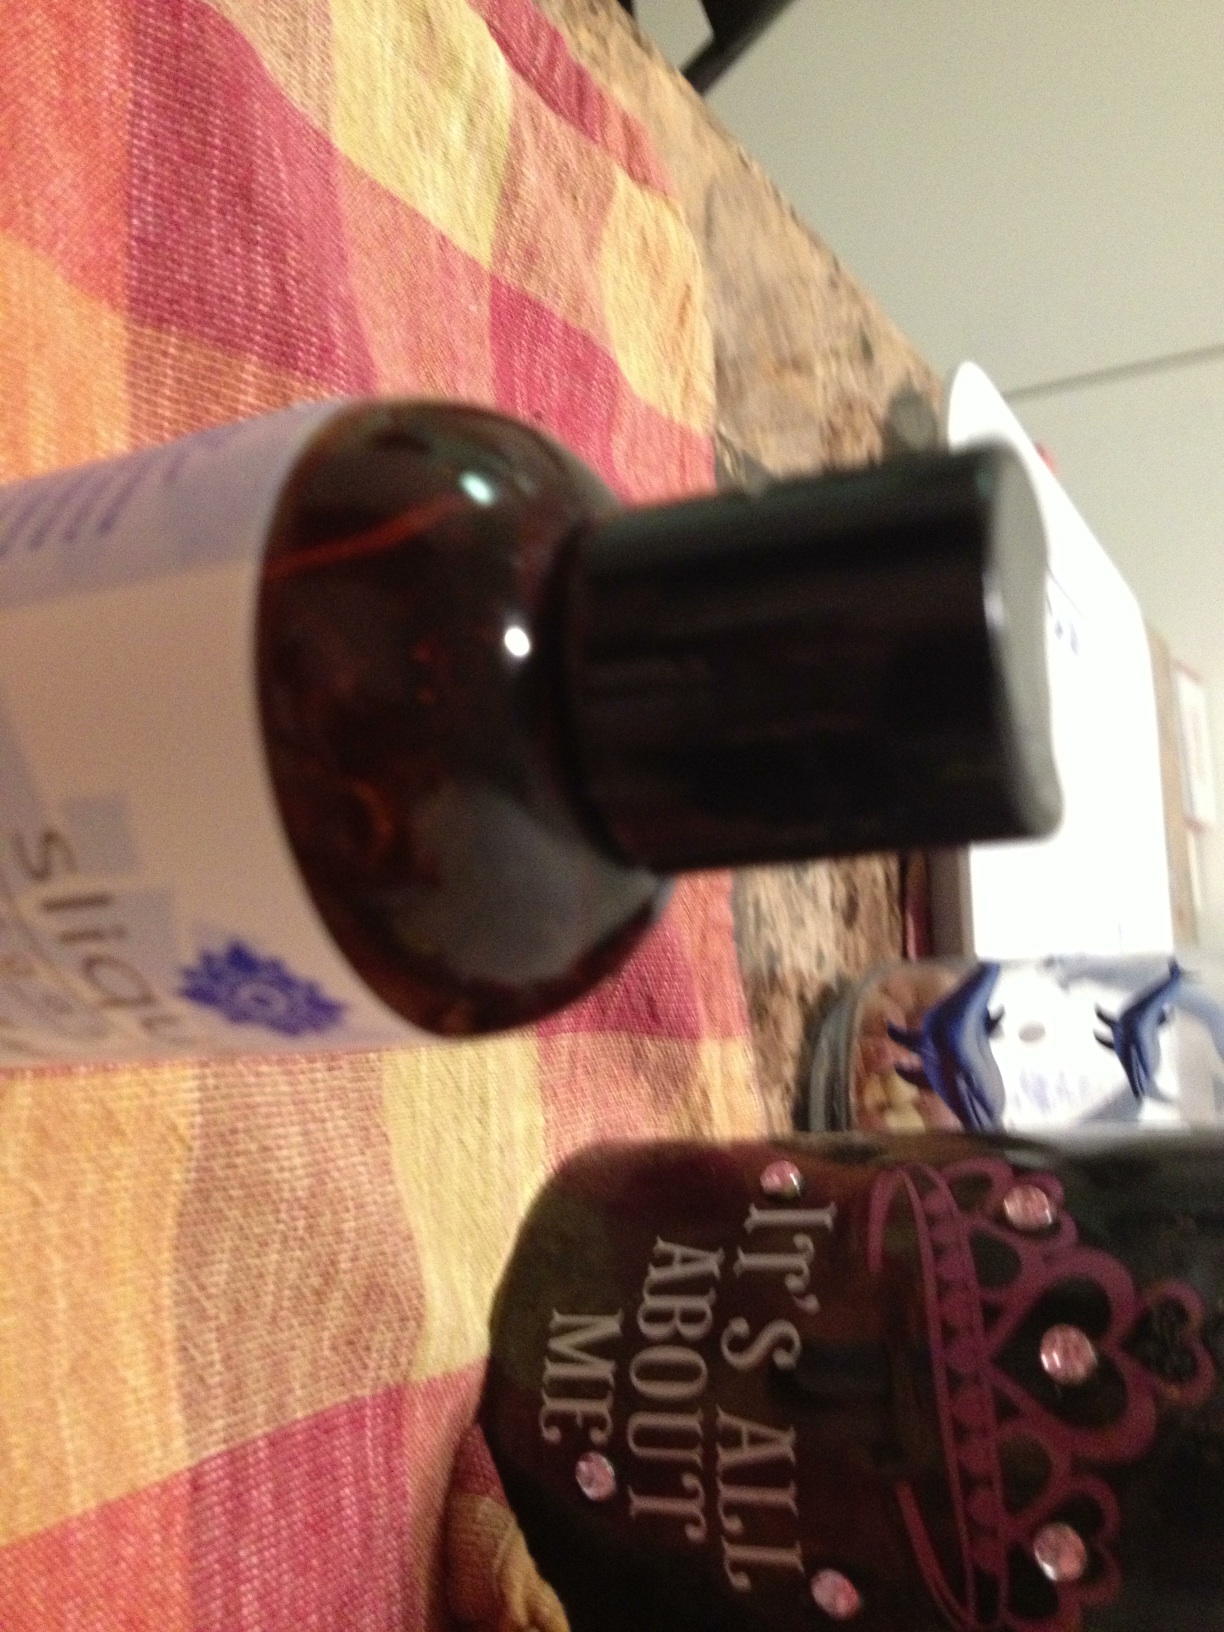Question: What is the exact label on this bottle?
Answer: unanswerable